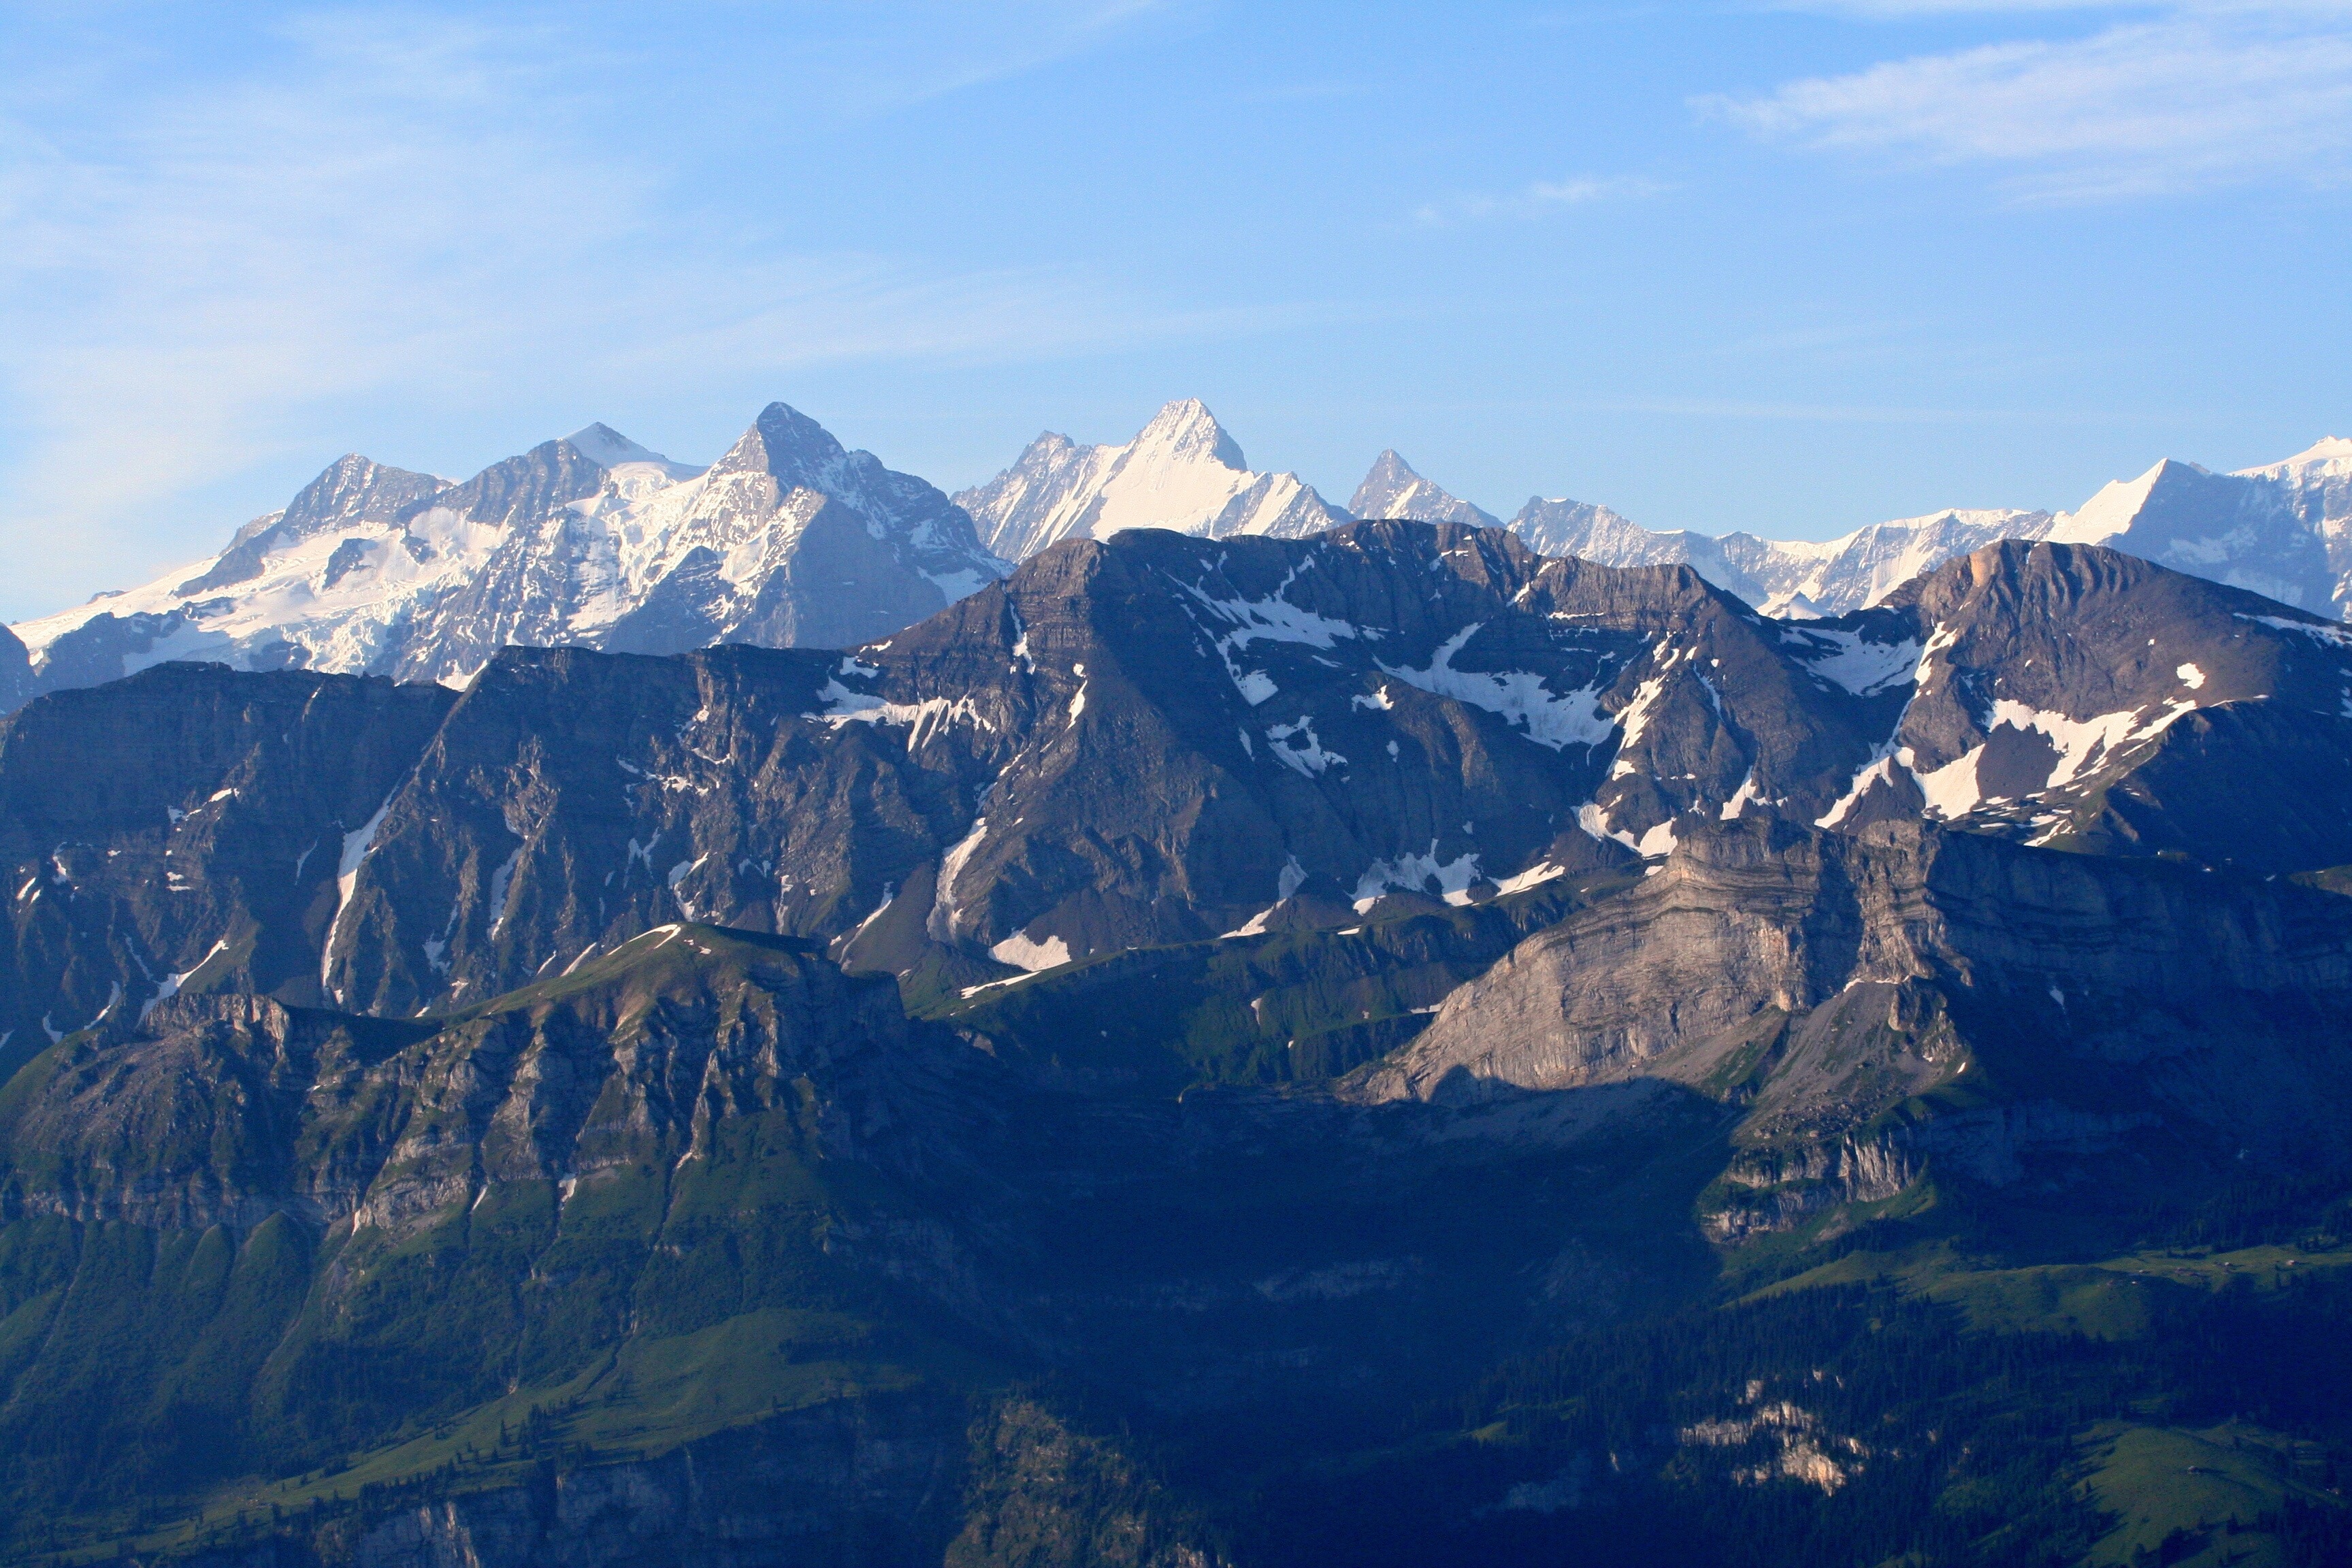
landscape, nature, rock, mountain, snow, sky, adventure, mountain range, summer, scenic, alpine, ridge, summit, climb, mountaineering, mountaineer, mountains, alps, plateau, switzerland, cirque, brienz, landform, aerial photography, bernese oberland, mountain pass, geographical feature, mountainous landforms